Secession

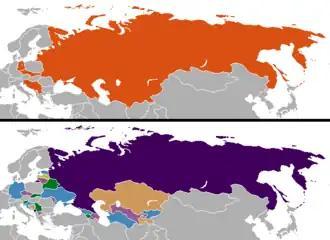
Changes in national boundaries in Eurasia in the decades following the end of the Cold War

Between 1967 and 1970, the Eastern Region seceded from Nigeria and established the Republic of Biafra, which led to a war that ended with the state returning to Nigeria. In 1999, at the beginning of a new democratic regime, other secessionist movements emerged, including the Indigenous People of Biafra led by Nnamdi Kanu formed as a Political wing of the Republic of Biafra.